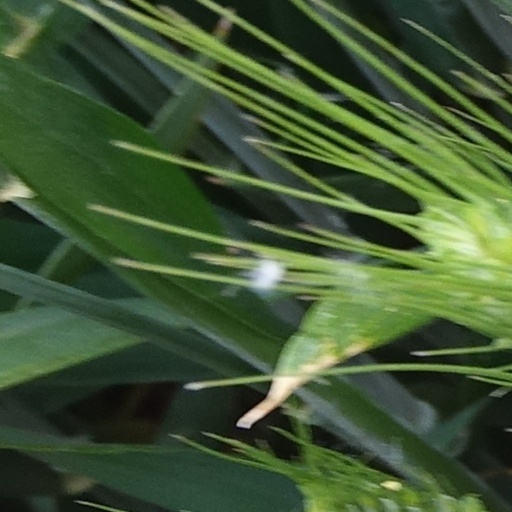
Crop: wheat